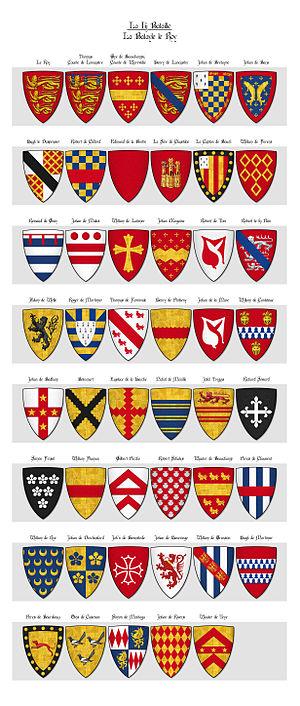
Jean de Bretagne, comte de Richmond, est un noble anglo-breton. Issu de la maison de Dreux par son père, le duc Jean II de Bretagne, Jean entame une longue carrière au service de l'Angleterre, terre natale de sa mère Béatrice d'Angleterre. Il est un personnage important des règnes de son oncle Édouard Iᵉʳ et de son cousin Édouard II. Bénéficiant de la confiance absolue de son oncle, Jean de Bretagne est nommé en 1305 gardien de l'Écosse par Édouard Iᵉʳ dans le contexte de l'occupation de ce royaume par son voisin anglais. L'année suivante, il reçoit le titre auparavant détenu par son père de comte de Richmond. En 1310, il figure parmi les vingt-et-un Seigneurs Ordonnateurs chargés de limiter les pouvoirs de son cousin Édouard II.